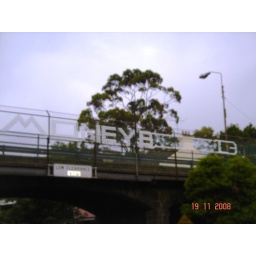
white plastic cups in a wire fence